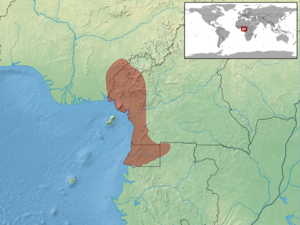
Cnemaspis koehleri est une espèce de geckos de la famille des Gekkonidae.